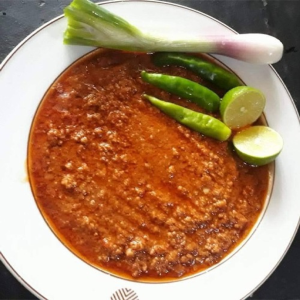
الوصف بالفصحى: صحن فسيخ بالشطة والليمون
التصنيف: Uncategorized